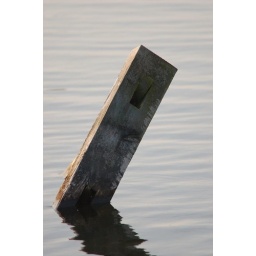
Old fence post in lake